Battle of Romani

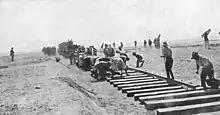
Laying the railway track across the Sinai Desert.

On 24 April—the day after the Katia and Oghratina—Chauvel, commander of the Anzac Mounted Division, was placed in command of all the advanced troops: the 2nd Light Horse Brigade and the New Zealand Mounted Rifles Brigades at Romani and the 52nd (Lowland) at Dueidar. The infantry moved forward to Romani between 11 May and 4 June 1916.